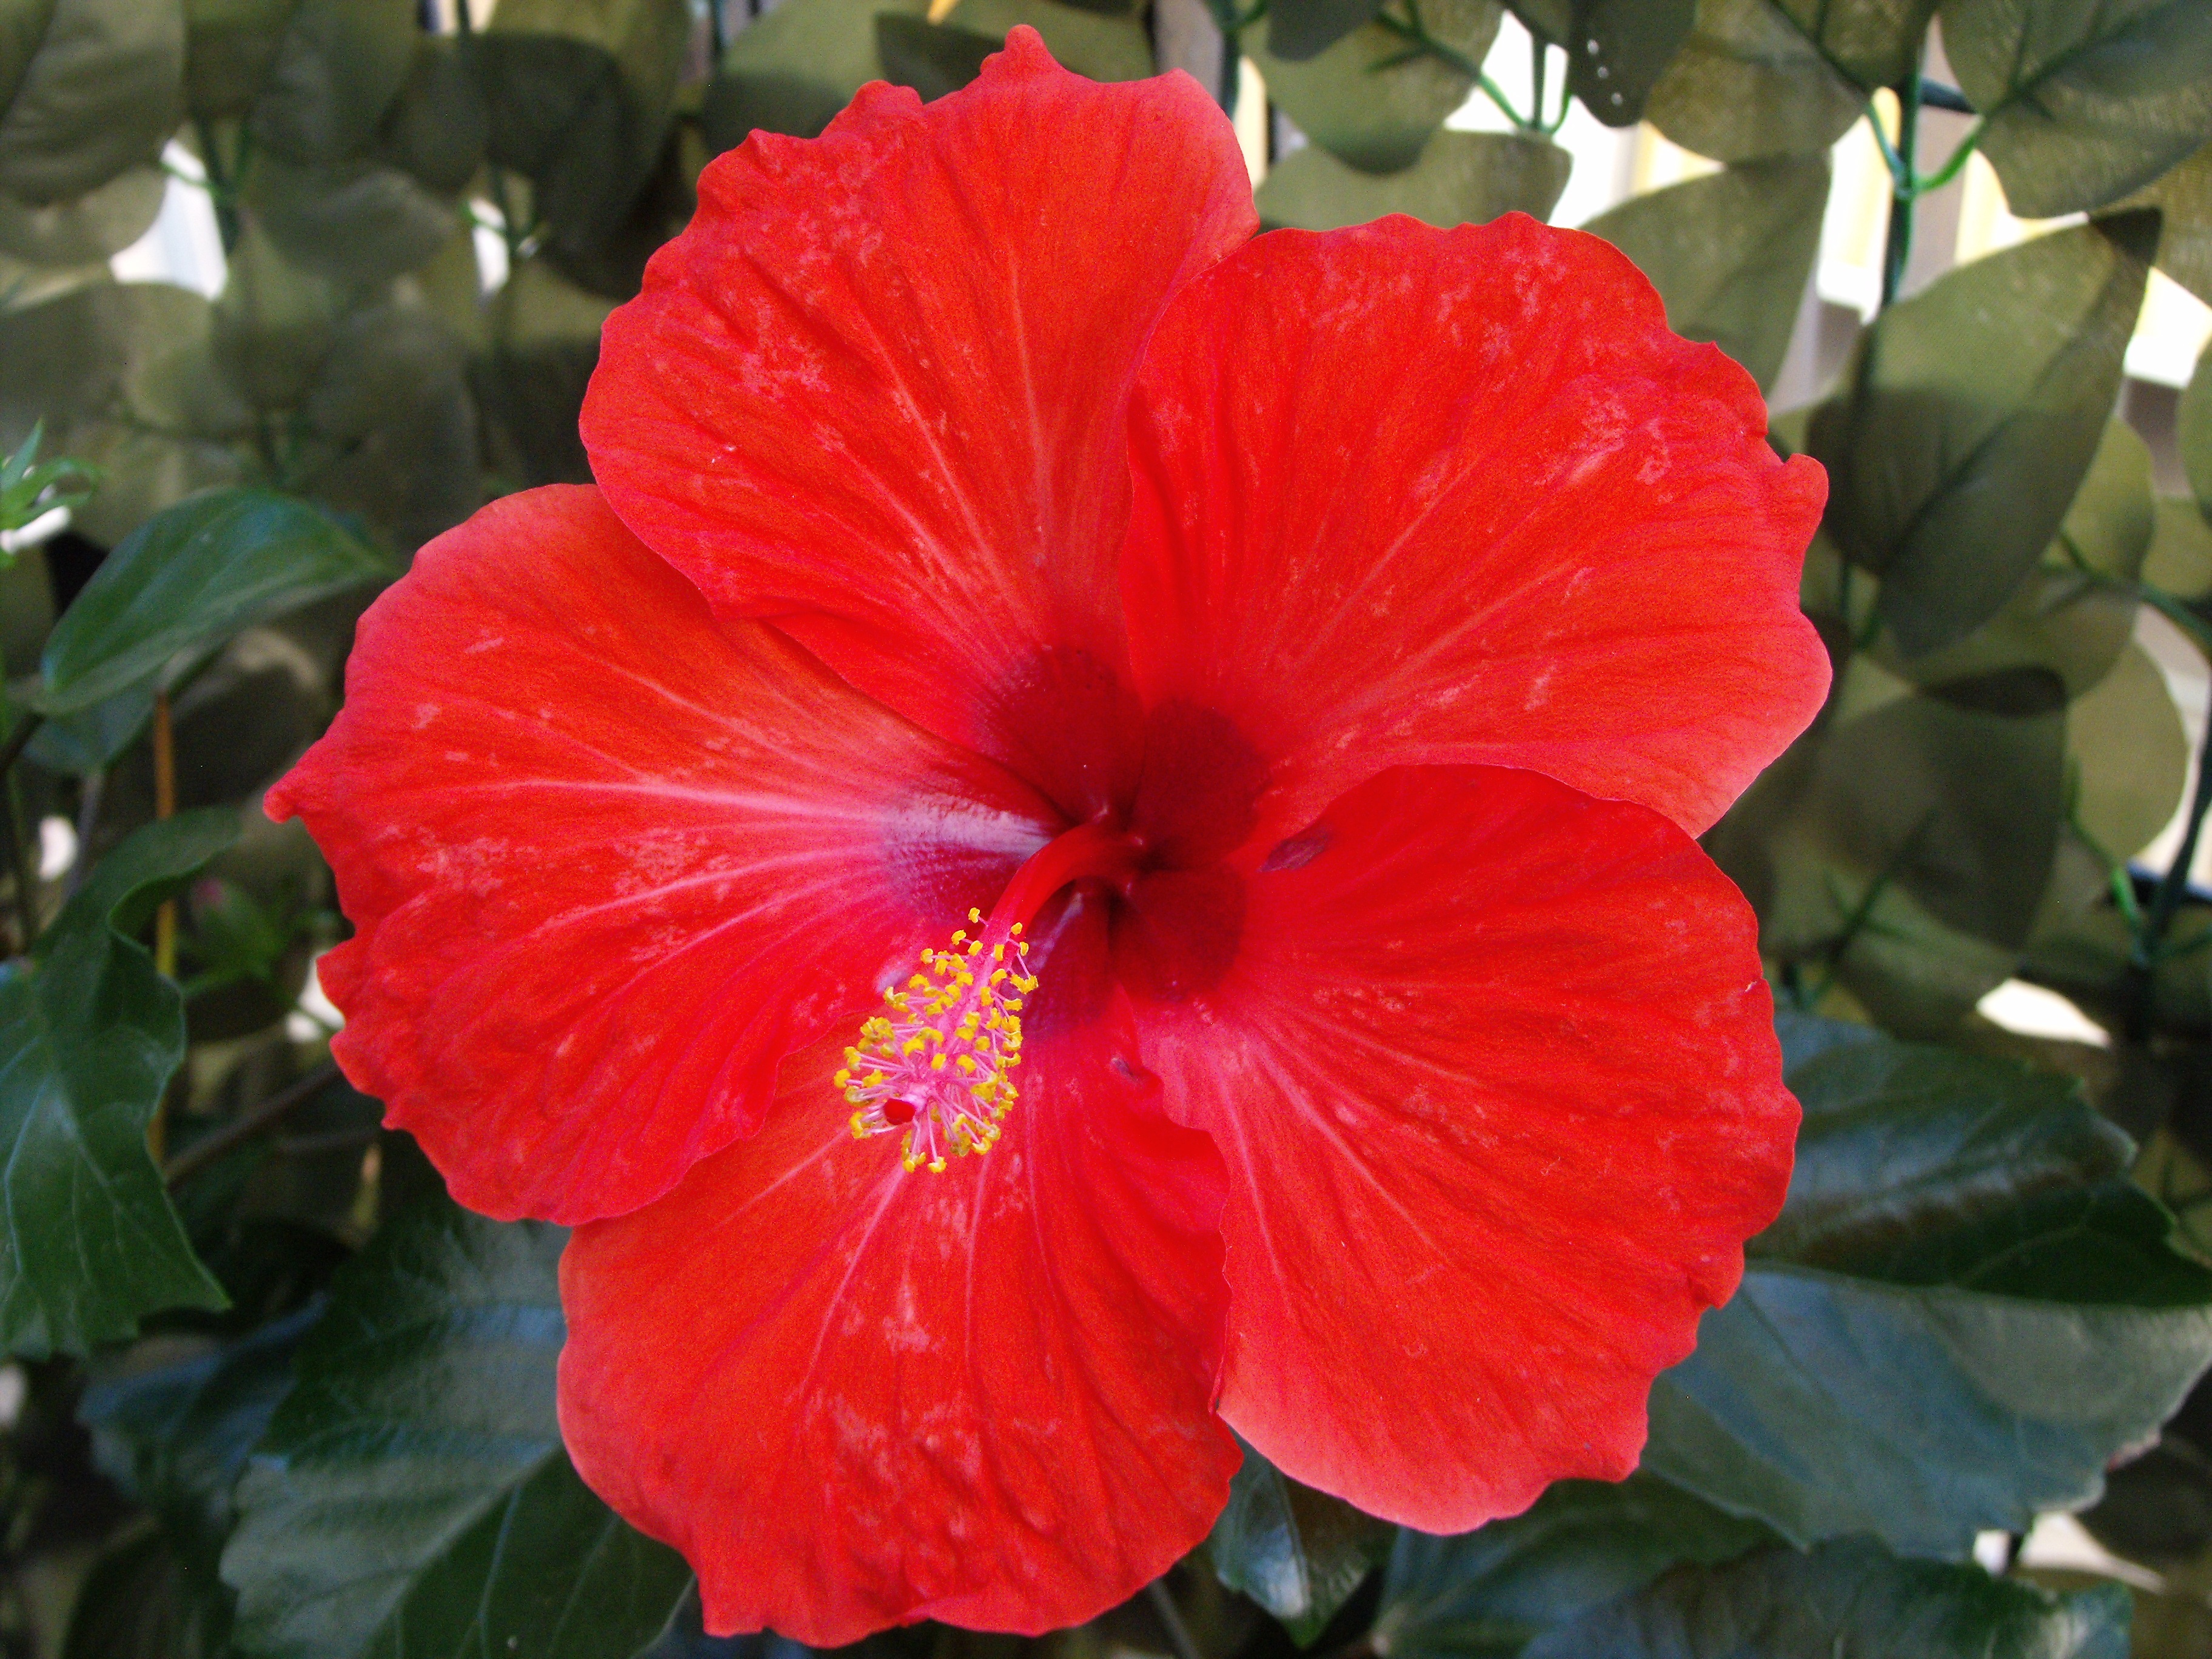
plant, flower, petal, red, colorful, flora, red flower, hibiscus, colored, malvaceae, malvales, flowering plant, china rose, chinese hibiscus, annual plant, land plant, mallow family